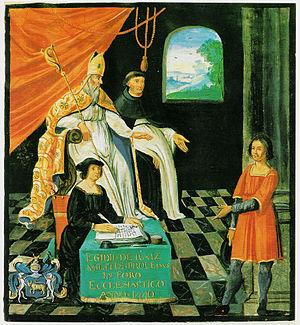
Miniature représentant le procès de Gilles de Rais. Dans le coin inférieur gauche
Gilles de Montmorency-Laval, plus connu sous le nom de Gilles de Rais en référence à son titre de baron de Retz, né au château de Champtocé-sur-Loire à une date inconnue, mort le 26 octobre 1440 à Nantes, est un chevalier et seigneur de Bretagne, d'Anjou, du Poitou, du Maine et d'Angoumois.
Jean de Malestroit est un pseudo-cardinal du XVᵉ siècle et le chancelier du duc Jean V de Bretagne. C'était un protégé d'Olivier de Clisson.